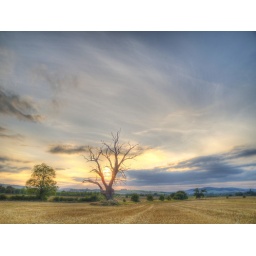
Sunset over bare tree